COVID-19 pandemic in Vietnam

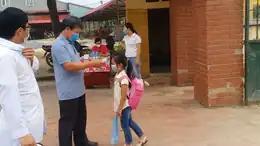
A Bắc Giang province student has her temperature checked in May 2020.

Vietnam's economy was hit hard by the pandemic; private and national industries slowed, stocks fell and tourism faltered, making hundreds of thousands people jobless and relying on unemployment benefits to survive. According to government figures, 3,000 businesses closed in the first two months of 2020; however, Vietnam's economic growth was expected to exceed the Asian average of 2.2 percent. Despite the deceleration in economic activity, the Asian Development Bank reported that Vietnam's GDP growth rate was expected to remain one of the highest in the Asia-Pacific region. In November, the IMF said that Vietnam was expected to be the only Southeast Asian country expected to grow that year.